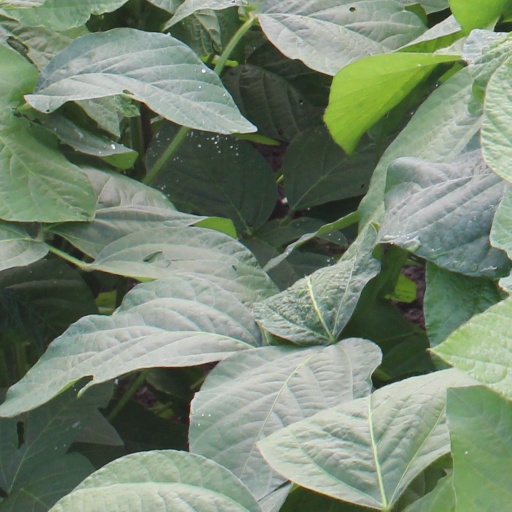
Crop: soybean